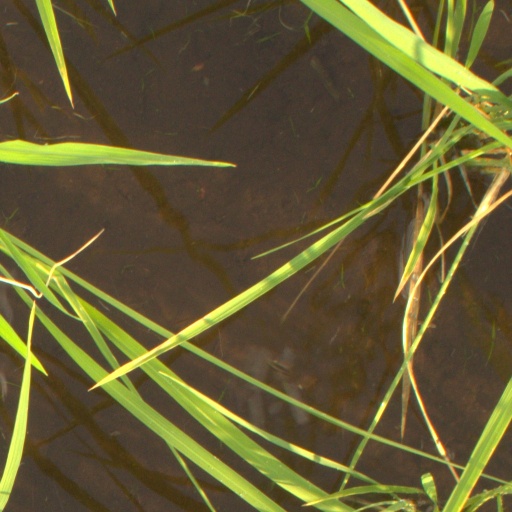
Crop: rice